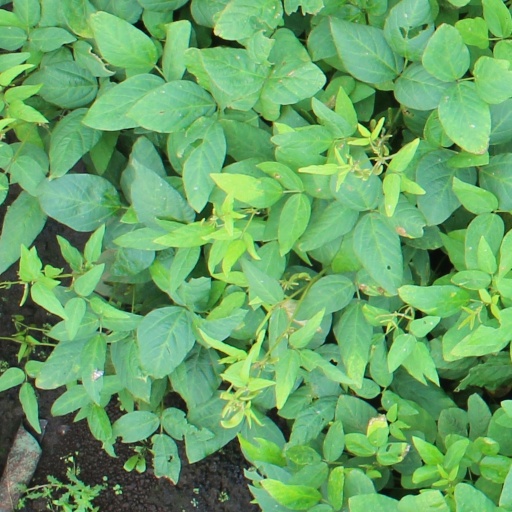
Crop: soybean